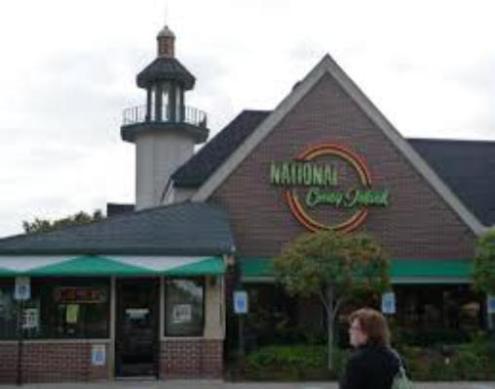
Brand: national coney island
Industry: Food